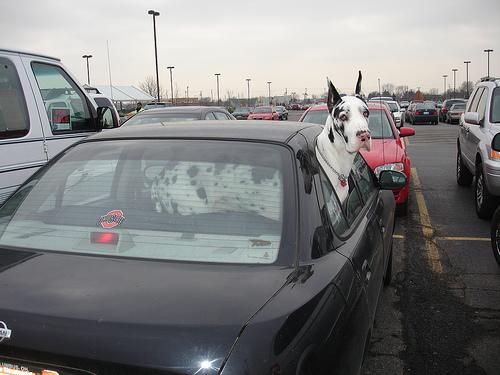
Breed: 206-n000035-Great_Dane